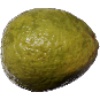
Label: Guava 1